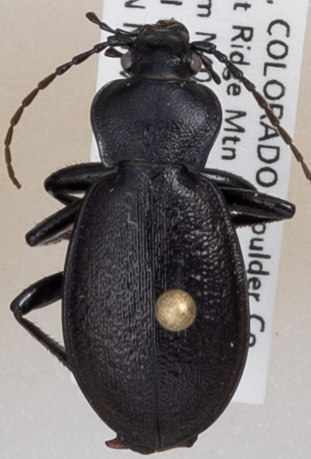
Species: Carabus taedatus
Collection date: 2019-08-13
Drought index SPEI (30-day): -0.03
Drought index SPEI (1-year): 0.32
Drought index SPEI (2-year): -0.32